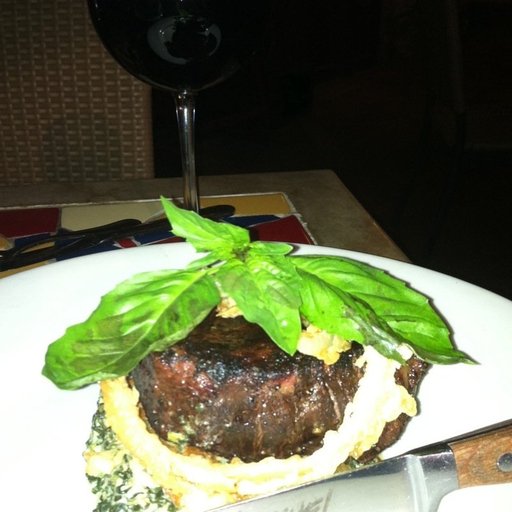
Label: filet_mignon